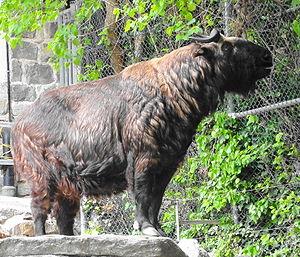
Le takin de Mishmi est un caprin de la famille des bovidés, une sous-espèce du Takin.